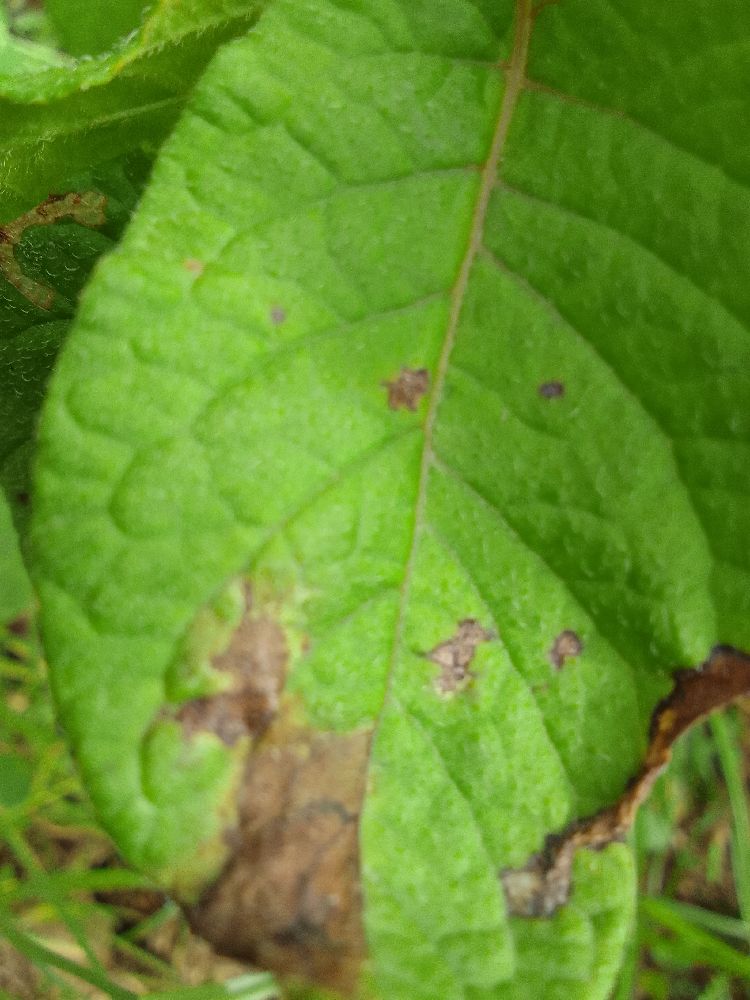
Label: Late blight